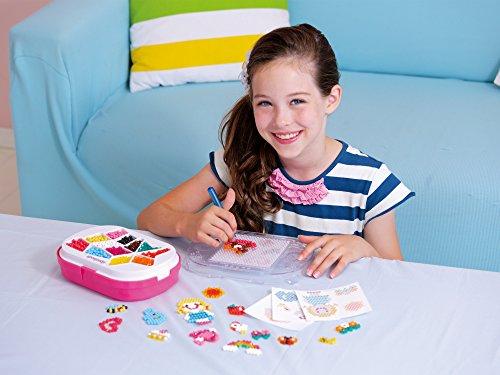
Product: Aquabeads Jewel Bead Refill Pack, Blue
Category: Toys & Games | Arts & Crafts
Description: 600 blue jewel beads to make more Aquabeads designs.
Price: $6.34
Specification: ProductDimensions:0.8x3.5x7inches|ItemWeight:2.08ounces|ShippingWeight:2.88ounces(Viewshippingratesandpolicies)|DomesticShipping:ItemcanbeshippedwithinU.S.|InternationalShipping:ThisitemcanbeshippedtoselectcountriesoutsideoftheU.S.LearnMore|ASIN:B01H25XWG4|Itemmodelnumber:AB32708|Manufacturerrecommendedage:4-15years